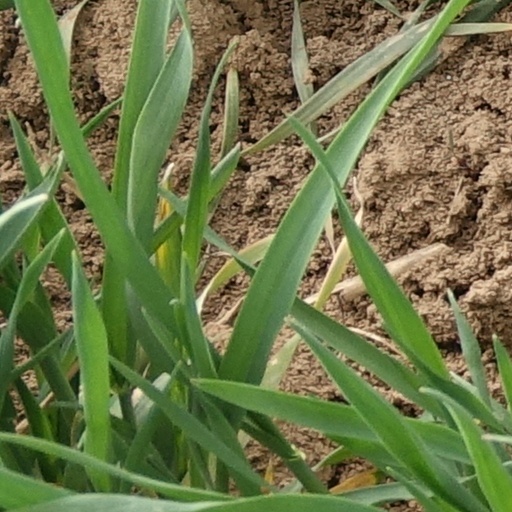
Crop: wheat